Alexander Atabekian

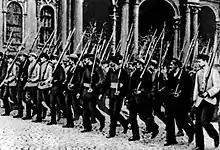
The Black Guards, an armed anarchist formation established to resist authoritarian rule in Russia

After the outbreak of World War I, Atabekian was granted permission to return to the Russian Empire, which was experiencing such a shortage of combat medics that it began ignoring their backgrounds. Atabekian was quickly appointed to head a field hospital in Baku, but he fell severely ill with typhoid fever and went on sick leave. He recovered by early 1915 and was appointed to head a military hospital in Kars province, where his wife Ekaterina was working on a residency. Here he treated not only wounded soldiers but also civilians, including refugees that had fled the Armenian genocide. He travelled constantly to different fields during this period, witnessing the aftermath of battles in Karakilisa, Khnus and Muş. By the end of 1916, his hospital had run out of medicine, and his requests to Moscow for resupply went unfulfilled, which led to most of the medical staff dispersing and the hospital effectively dissolving. Atabekian left the front line and returned to Rasht.